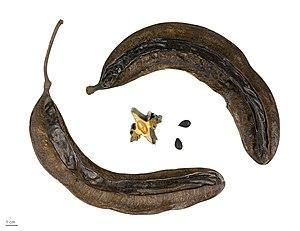
Tetrapleura tetraptera Taub., aussi appelé Aidon tree en anglais, sassas chez les Bassa, djetk ou essissa chez les Ewondo au Cameroun, est un arbre pérenne des régions forestières d'Afrique tropicale, de la famille des Mimosaceae.